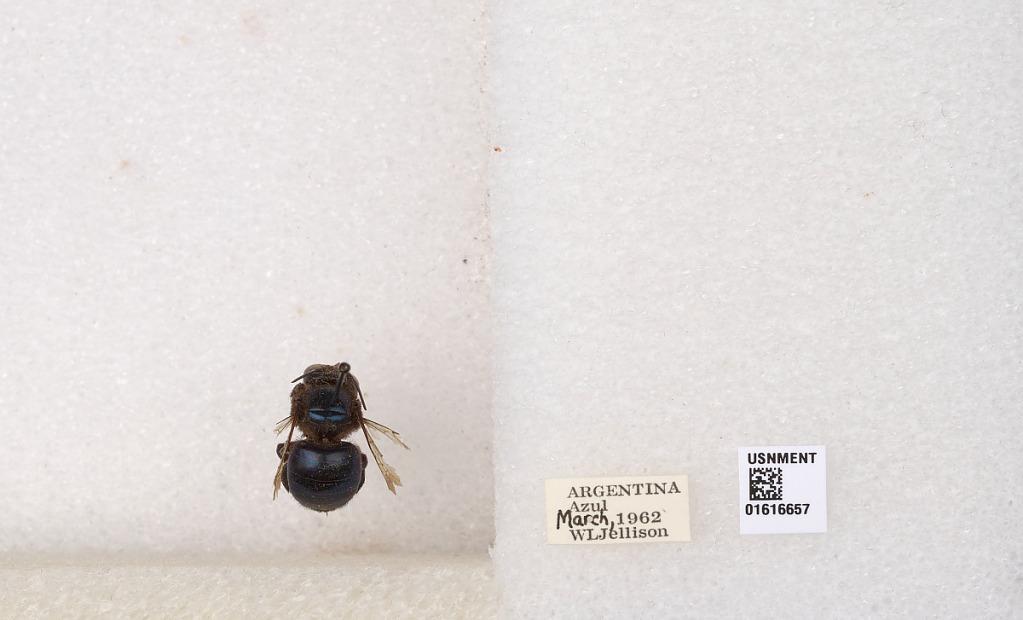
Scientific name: Xylocopa (Schonnherria) splendidula Lepeletier
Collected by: W. Jellison
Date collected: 1962-3-1
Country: Argentina
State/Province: Buenos Aires
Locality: Azul